Brandon Sesay

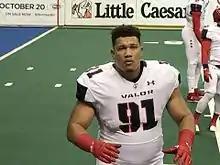
Sesay with the Washington Valor in 2017

Brandon Sesay (born December 16, 1986) is an American former professional football defensive lineman who played in the Arena Football League (AFL). He played college football at the Texas Tech University. He has been a member of the Iowa Barnstormers, West Texas Roughnecks, San Antonio Talons, Tampa Bay Storm, Portland Steel, Washington Valor, Albany Empire (AFL) and Albany Empire (NAL).